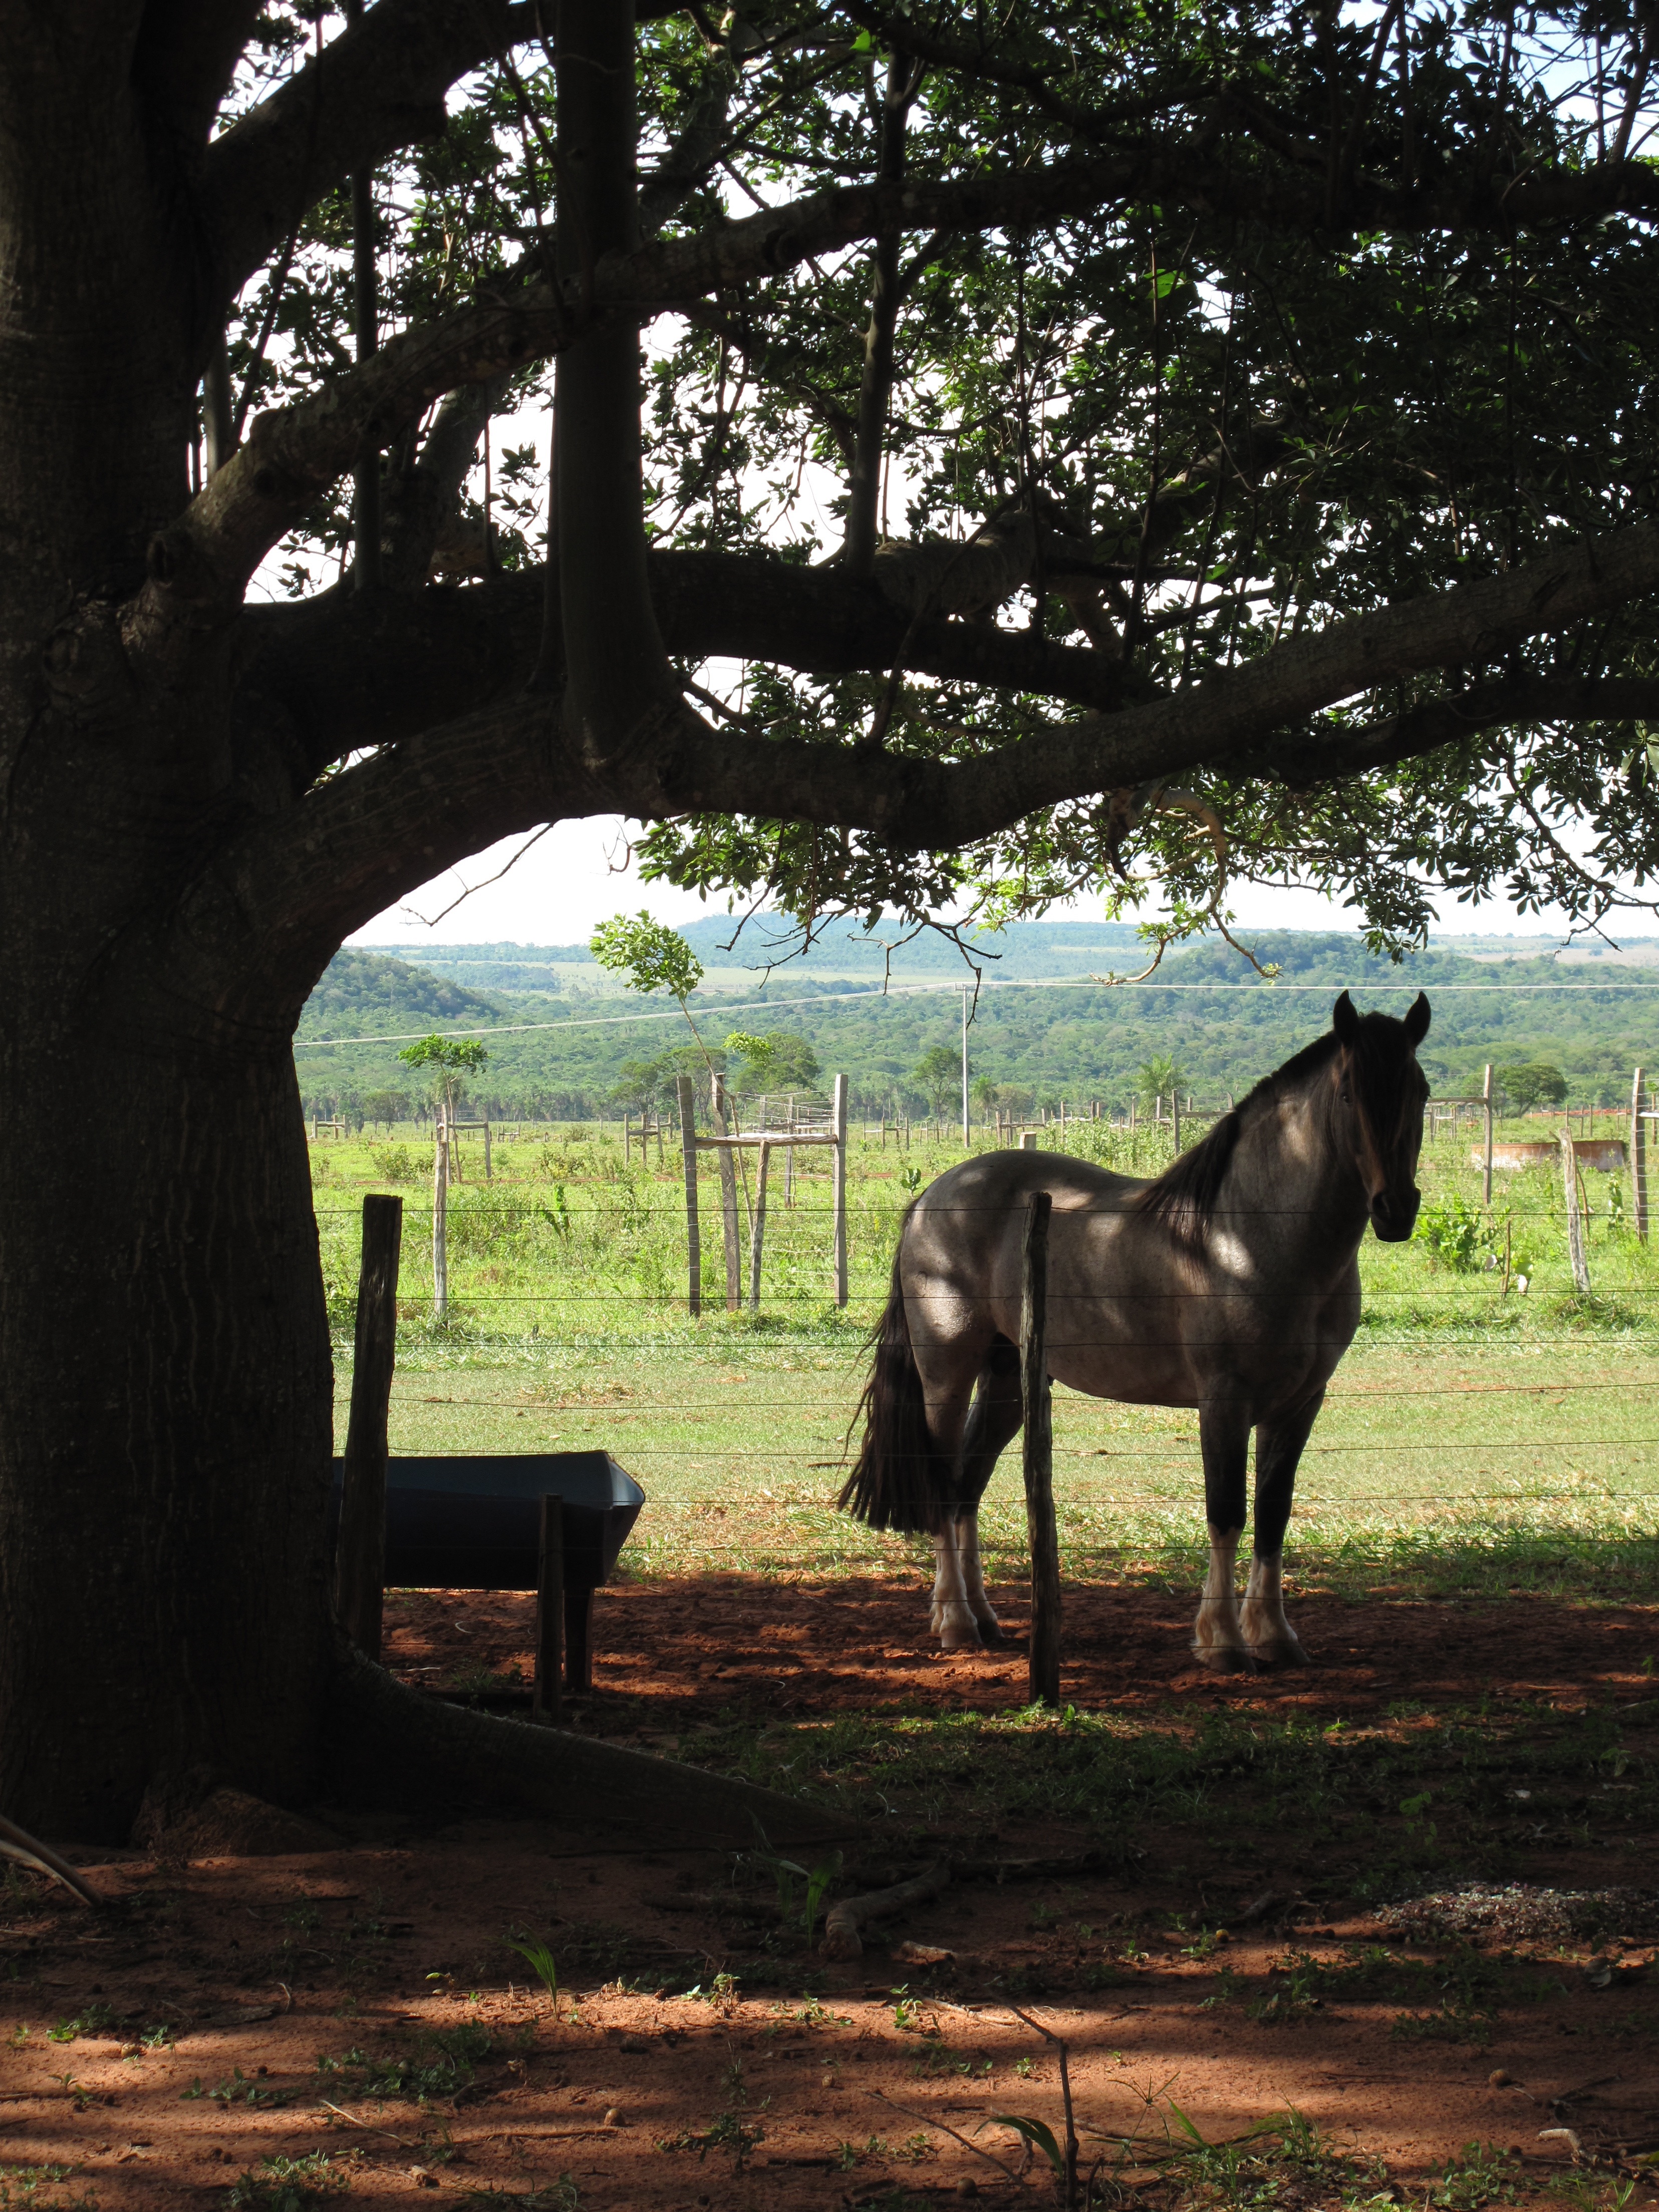
tree, farm, countryside, country, pasture, horse, mammal, stallion, fauna, backlight, mare, rural area, horse like mammal